Question: What is turned on?
Tambaya: Me aka kunna?
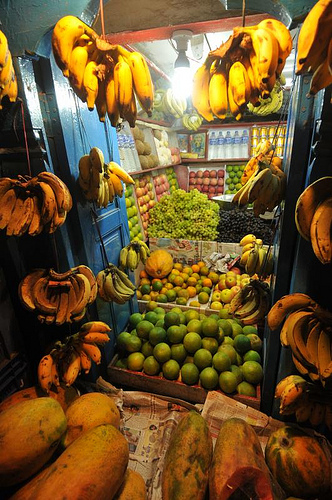
Answer: Lights.
Amsa: Kwan lantarki.